Tera Mera Saath Rahen

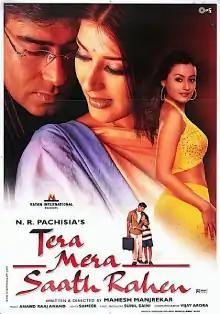

Tera Mera Saath Rahen is a 2001 Indian drama film directed by Mahesh V. Manjrekar. The film stars Ajay Devgn, Dushyant Wagh, Sonali Bendre and Namrata Shirodkar.